Peter van Boucle

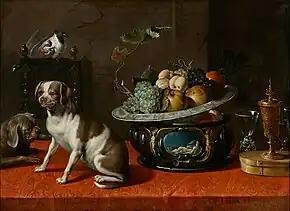
"Still life of fruits and glassware with two dogs"

Peter van Boucle (between 1600 en 1610 (?), probably Antwerp – 1673, Paris) was a Flemish Baroque painter who worked for a large part of his life in Paris where he was one of the most prolific Flemish still life painters.